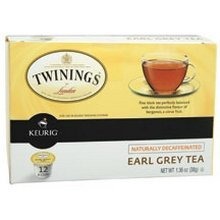
Item Name: Twinings Earl Grey Decaf Tea Keurig K-Cups, 72 Count
Bullet Point 1: 72 Count Twinings Earl Grey Decaf Tea Keurig K-Cups
Bullet Point 2: No mess design protects from air, light and moisture
Bullet Point 3: Each K-Cup brews perfect individual servings
Bullet Point 4: Works with any style Keurig brewing system
Product Description: Twinings has been blending my family tea for years. Today, I am proud to continue this tradition with the tea celebrated throughout the world known as Twinings Earl Grey. Legend has it, that my ancestor, the second Earl Grey, was presented with this exquisite recipe by an envoy on his return from China.<p>The Keurig single-cup brewing system uses a special packaging for coffee, tea and hot cocoa called K-Cup portion packs or "K-Cups". Each K-Cup is an airtight, mini-brewer that locks out oxygen, light, moisture and humidity while locking in freshness and flavor. Simply insert the no mess K-Cup into the brewer and hit the brew button for a fresh-brewed, perfect cup of coffee or tea in under a minute.
Value: 72.0
Unit: count

Price: 8.48